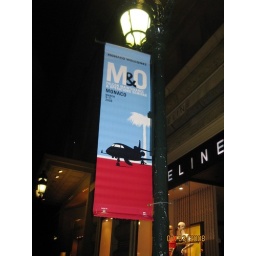
Our conference made the street lamps in Monaco - WOW!!